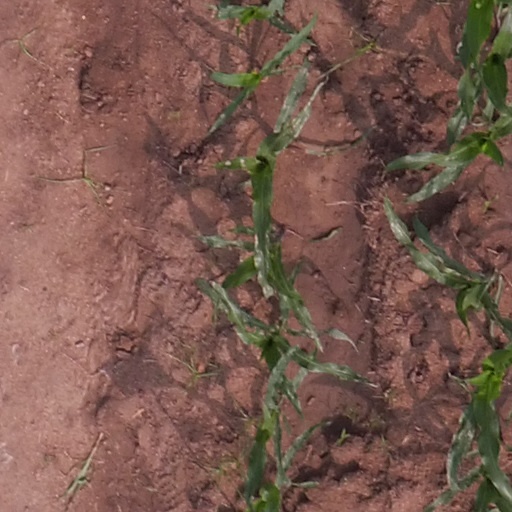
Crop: maize; corn